History of Ethiopia

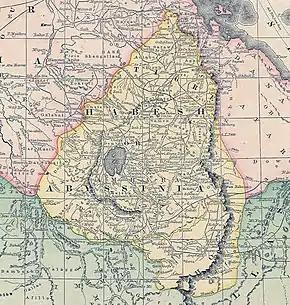
Map of Abyssinia (Ethiopia) in the 19th century.

Gondar as a third long-term capital (after "Aksum" and "Lalibela") of the Christian Kingdom was founded by Emperor Fasilides in 1636. It was the most important centre of commerce for the Empire.